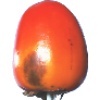
Label: Kaki 1